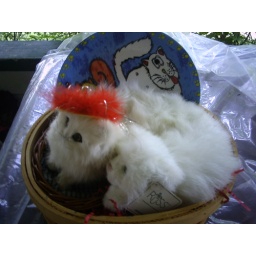
2 beautiful white kitties sitting in a basket. Small kitten sits on in a